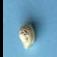
Maize quality: Bad